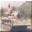
Label: tank